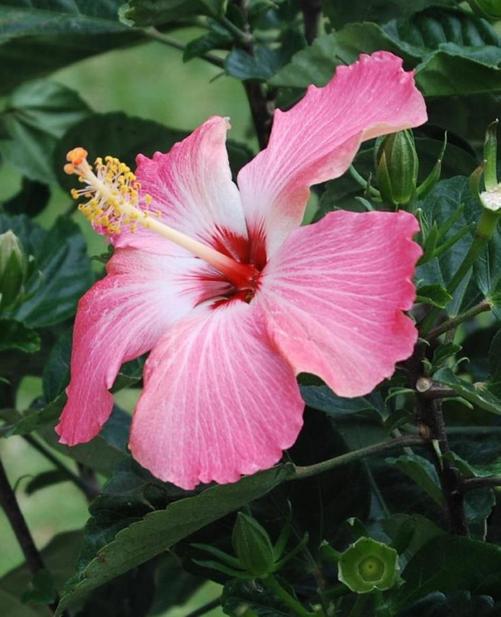
Label: hibiscus